Backyard Soccer MLS Edition

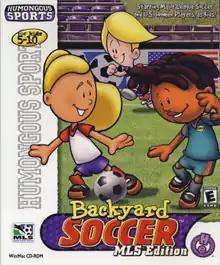
Original cover art featuring kid versions of Brandi Chastain and Cobi Jones (both foreground), and "Backyard Sports" character Reese Worthington (background).

Backyard Soccer MLS Edition is a children's soccer video game developed by Humongous Entertainment and released on October 3, 2000, for Macintosh and Windows as part of the "Backyard Sports" series. It is the second game in the "Backyard Soccer" subseries and the fifth "Backyard Sports" title overall. Unlike the first "Backyard Soccer", this game features Major League Soccer (MLS) teams and players, as well as three women from the United States women's national soccer team that won the 1999 FIFA Women's World Cup, making this the first time that female professional athletes were represented in the "Backyard Sports" series. Brandi Chastain and Cobi Jones both appear on the game's cover, redrawn as children.